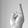
ASL letter: R